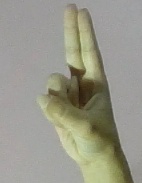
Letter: taa